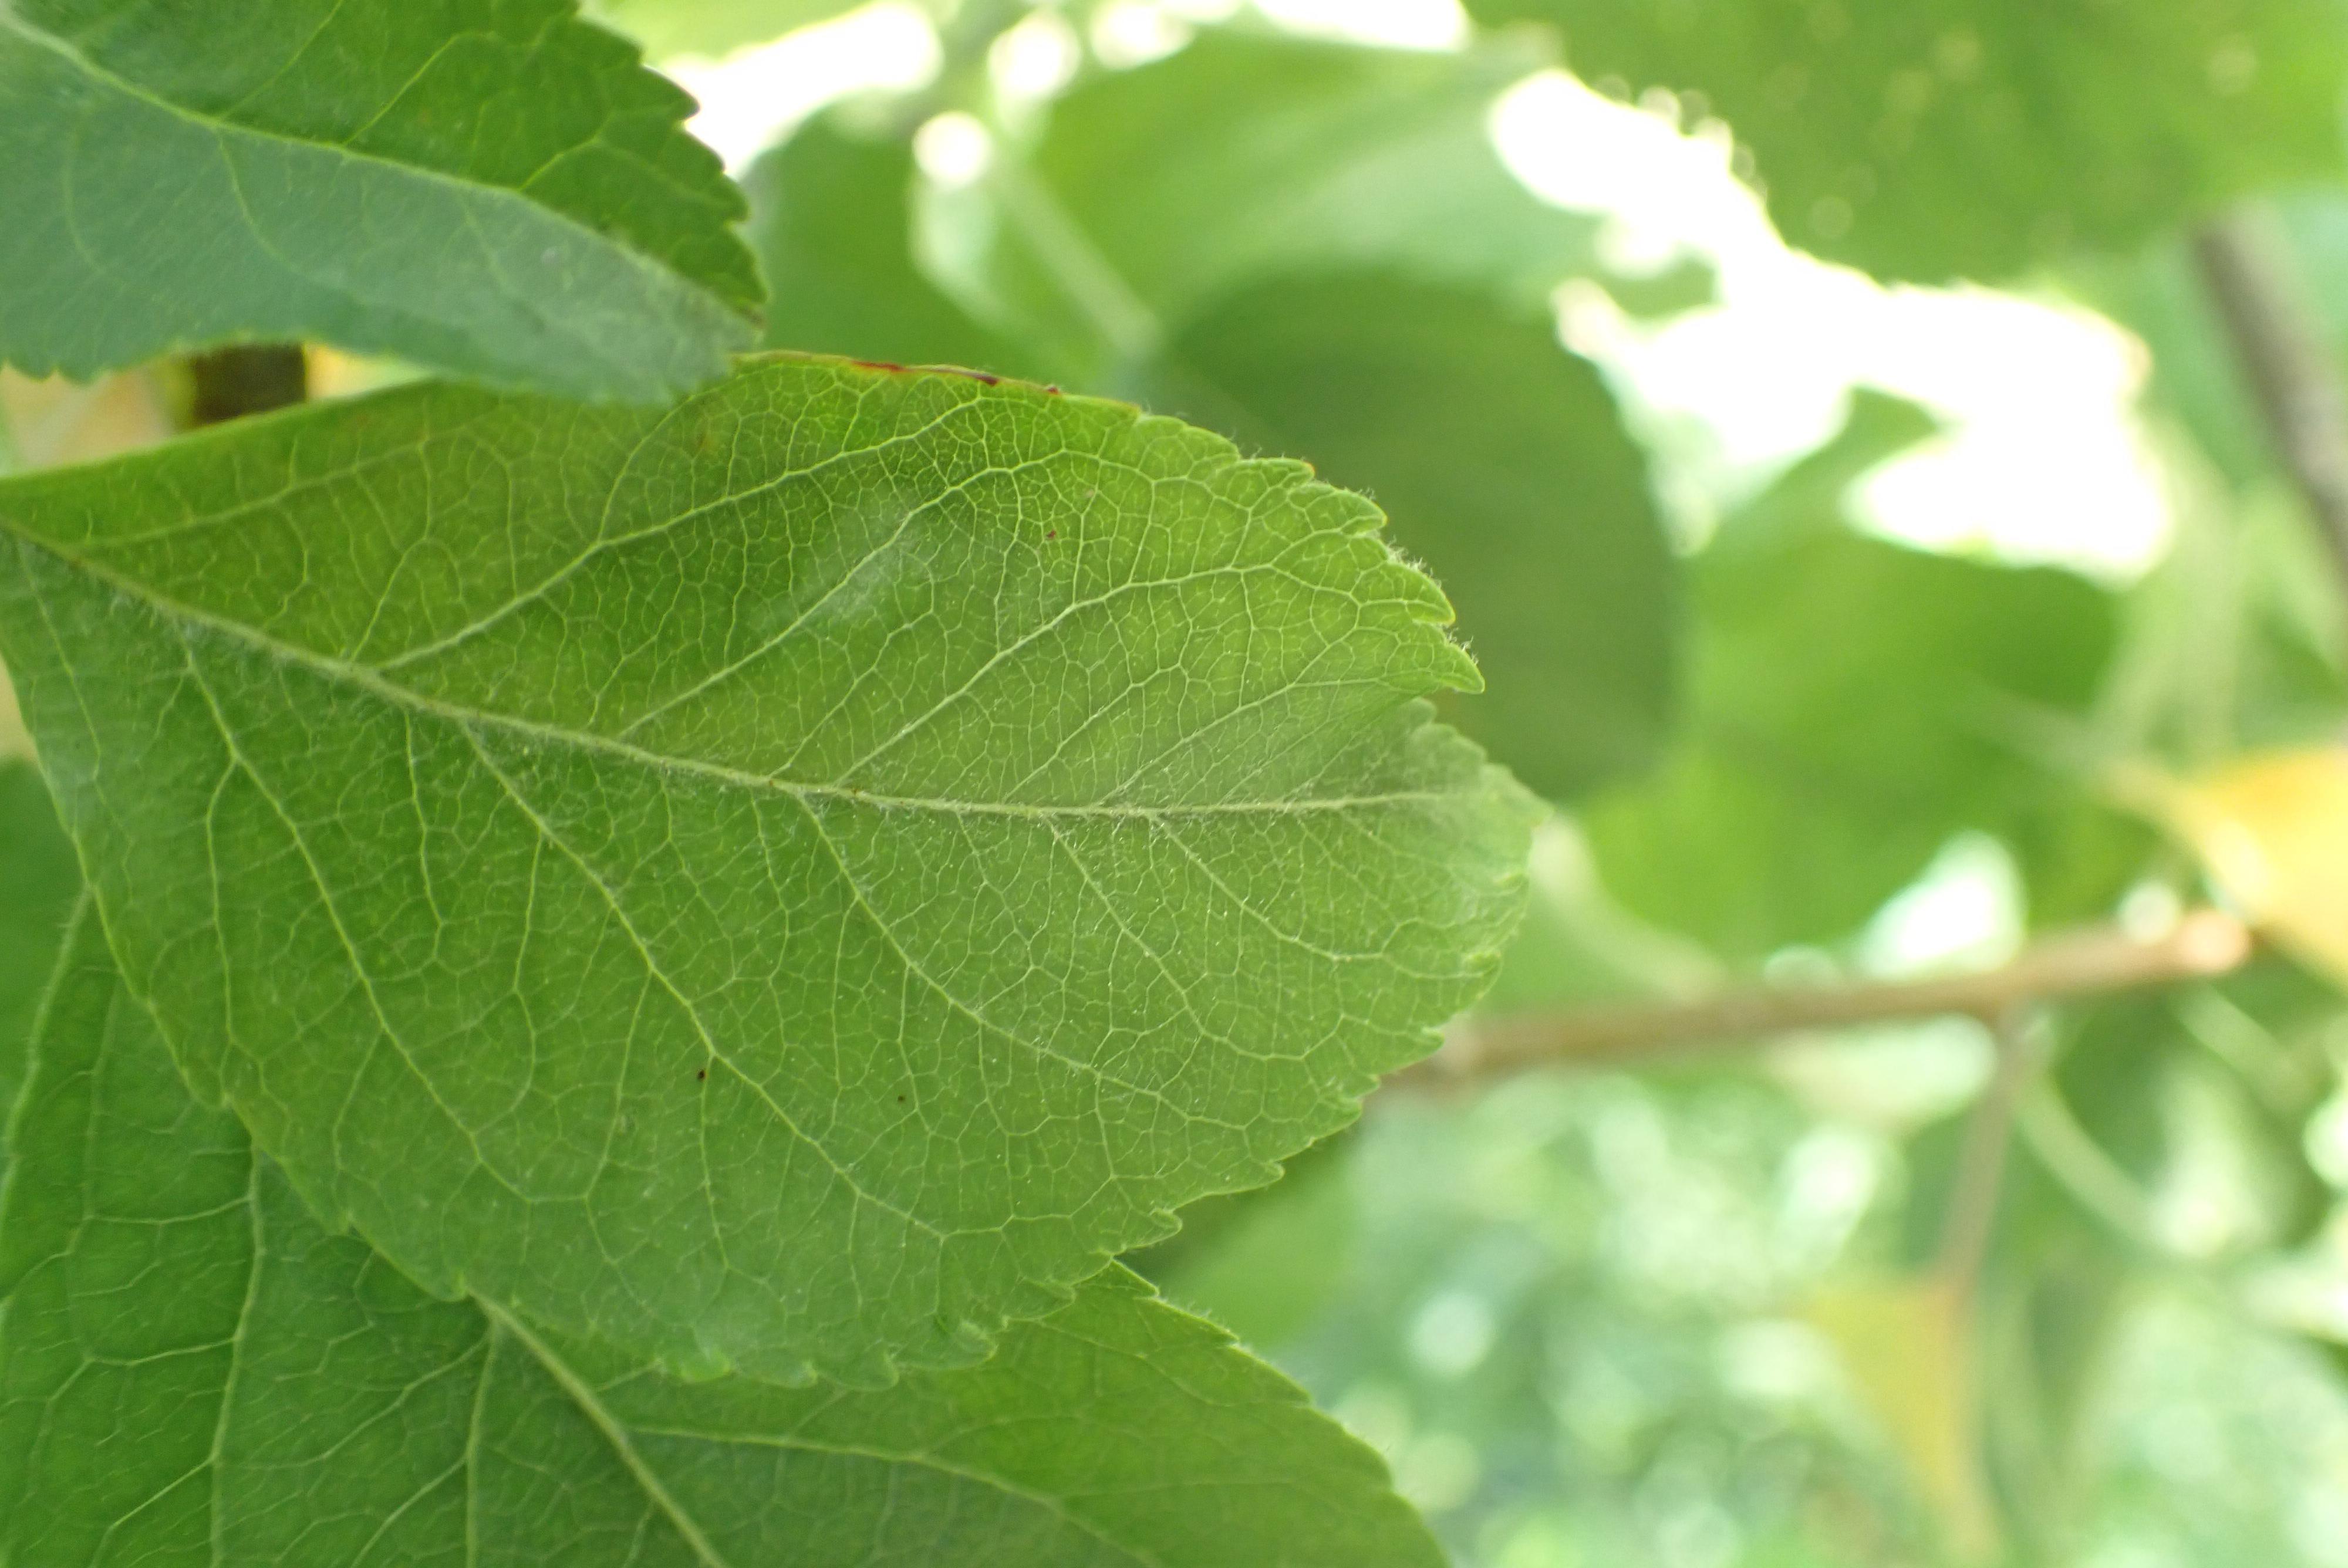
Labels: healthy